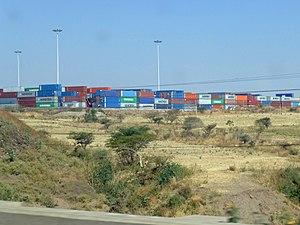
Mojo, port sec (Oromia, Ethiopie)